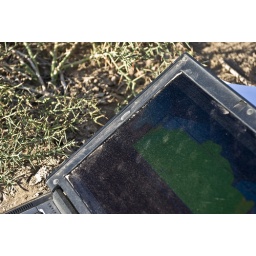
The very, very dirty laptop while laser scanning in the desert of Merv, Turkmenistan